The Cochin College

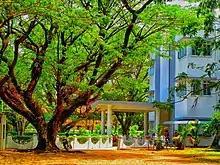
The Cochin College, Kochi

List of colleges affiliated with Mahatma Gandhi University, Kerala#Art and Sciences